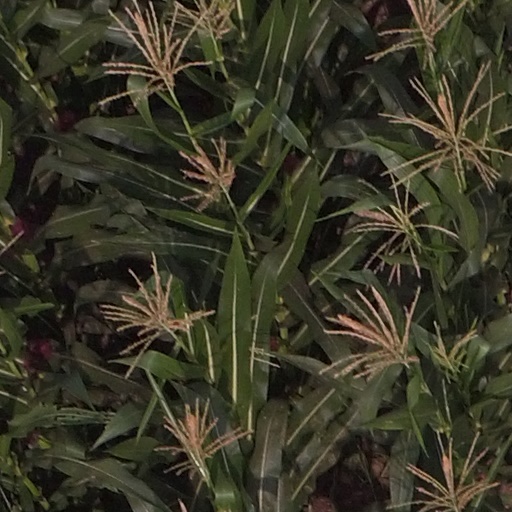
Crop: maize; corn